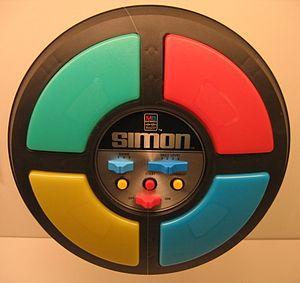
Shenmue est un jeu vidéo d'aventure en monde ouvert développé par Sega-AM2 pour la version originale et par d3t pour la version HD, produit et réalisé par Yū Suzuki et édité par Sega. Il sort sur Dreamcast en 1999, au Japon, puis en novembre 2000 aux États-Unis et enfin en décembre 2000 en Europe. Il s'agit du premier épisode de la série Shenmue, il couvre le premier chapitre de la série, qui se passe au Japon à Yokosuka. S'auto-caractérisant premier jeu du genre FREE, il a incontestablement révolutionné l'industrie vidéoludique avec une dimension de liberté jusqu'alors jamais atteinte et une mise en scène d'un réalisme remarquable.